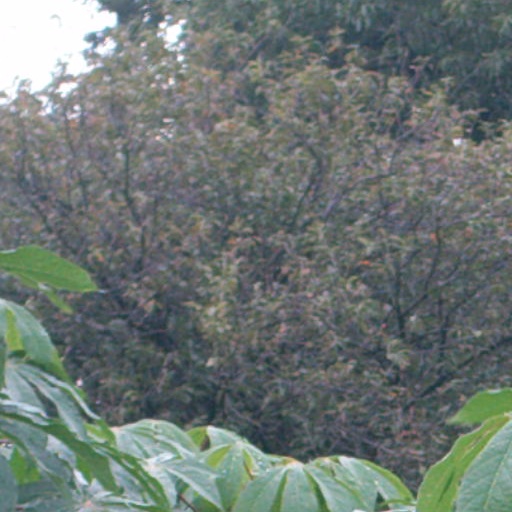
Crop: cassava